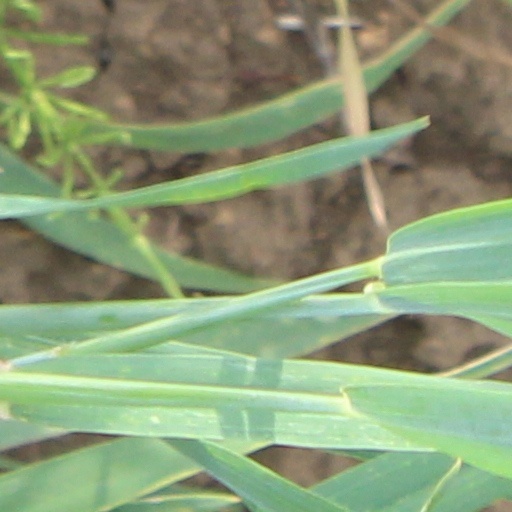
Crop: wheat